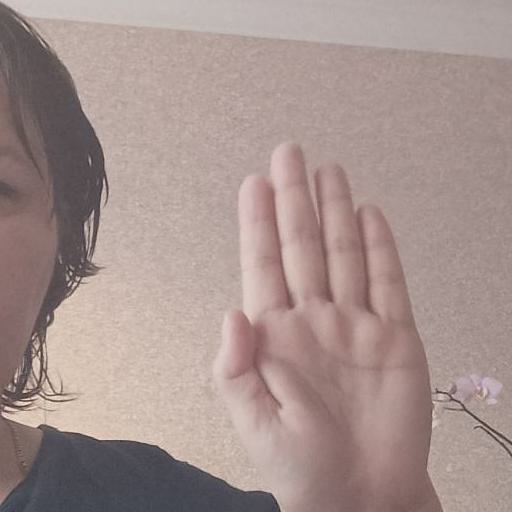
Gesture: stop